Alderley, Queensland

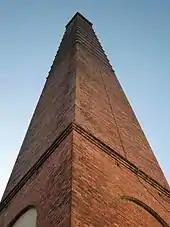
Newmarket Brickworks Chimney, 2015

The area is the traditional lands of the Turrbal clan of the Mianjin Australian Aboriginal people, who lived there long before British settlement. Corroborees were held at Sedgeley Park estate.